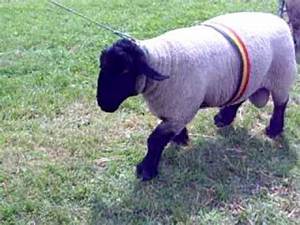
Label: sheep